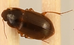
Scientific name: Amara quenseli
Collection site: Onaqui NEON (ONAQ), plot ONAQ_016